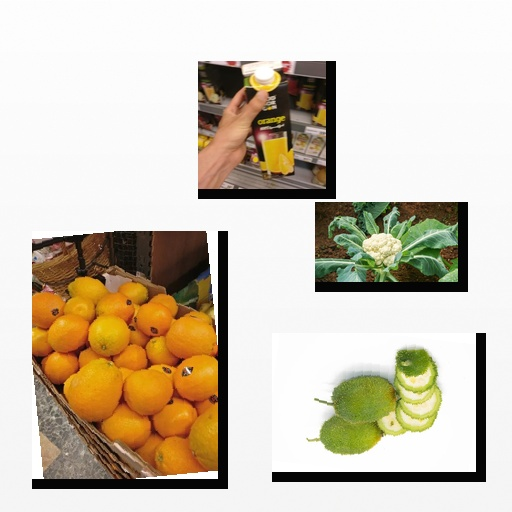
Food items: orange_juice, orange, spiny_gourd, cauliflower